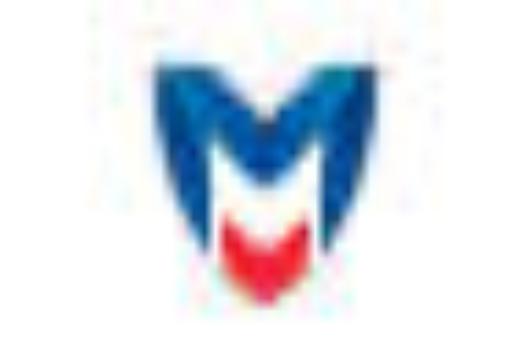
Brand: Marussia
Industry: Transportation